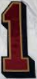
Number: 1